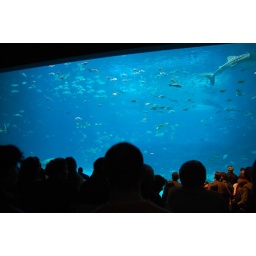
supposed to be the largest single glass wall in the world, taken at the Georgia Aquarium.